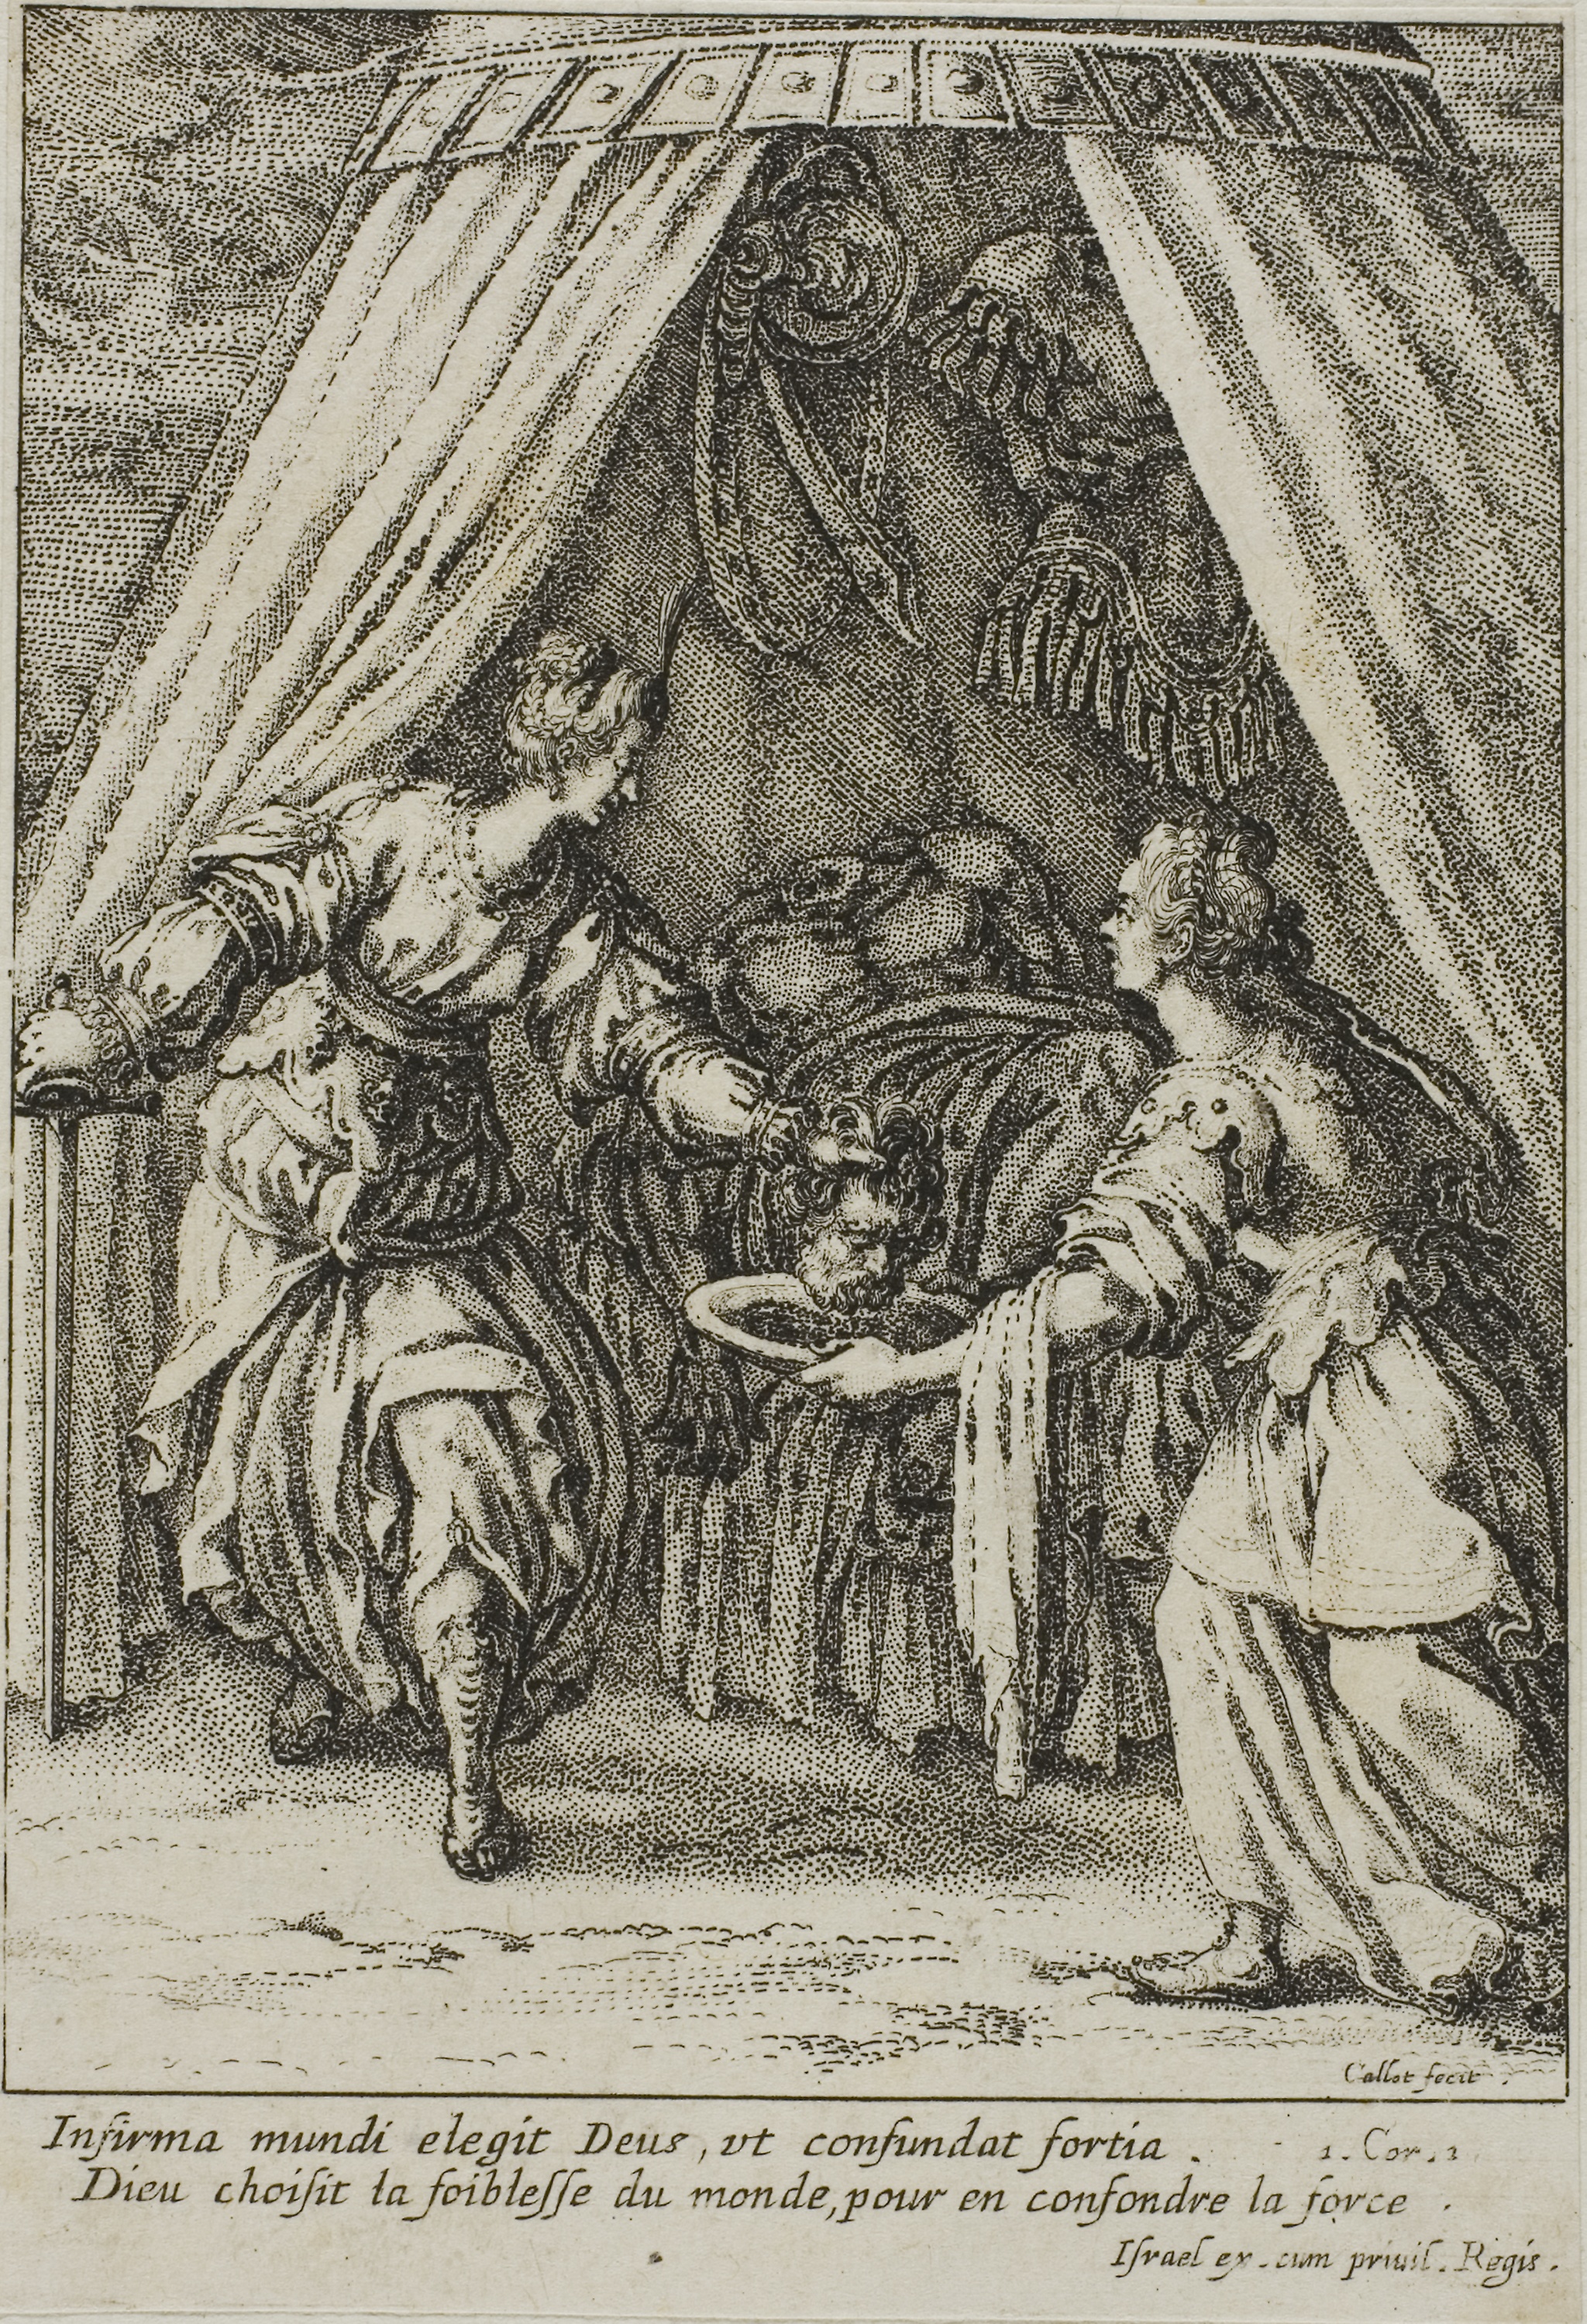
mammal, history, black and white, art, horse like mammal, mythology, tree, printmaking, middle ages, fictional character, illustration, visual arts, monochrome